Tithorea (Phocis)

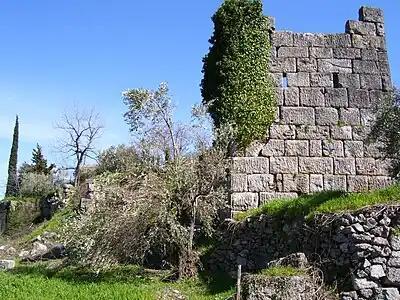
Remains of the walls at ancient Tithorea

Tithorea (Τιθοραία, Τιθόρα, or Τιθόρρα) was a city in ancient Phocis, the successor settlement to Neon. Whether Tithorea occupied the same, or a nearby spot, to Neon is a matter of some doubt. Pausanias regards Tithorea as situated on the same site as Neon; and relates that Tithorea was the name anciently applied to the whole district, and that when the inhabitants of the neighbouring villages were collected in the city, the name of Tithorea was substituted for that of Neon.